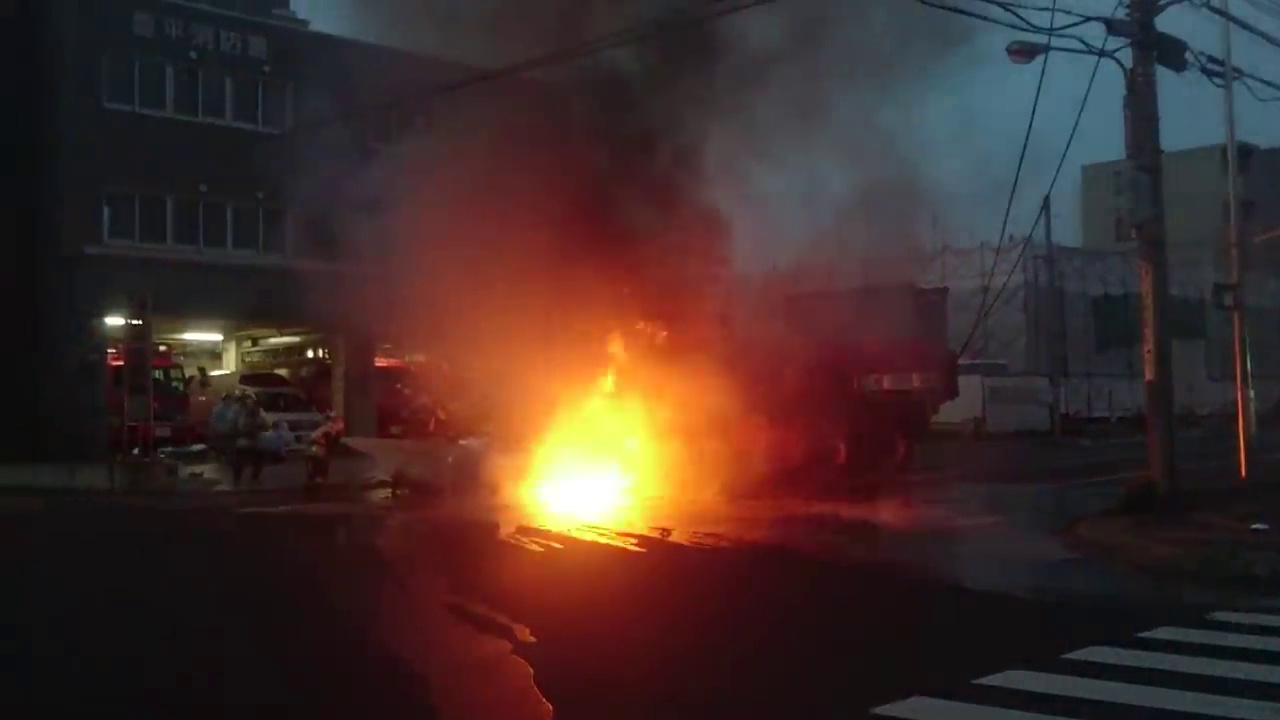
Fire: yes
Smoke: yes